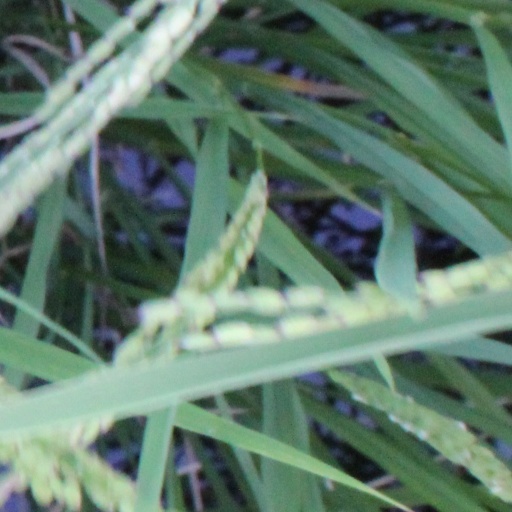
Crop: rice